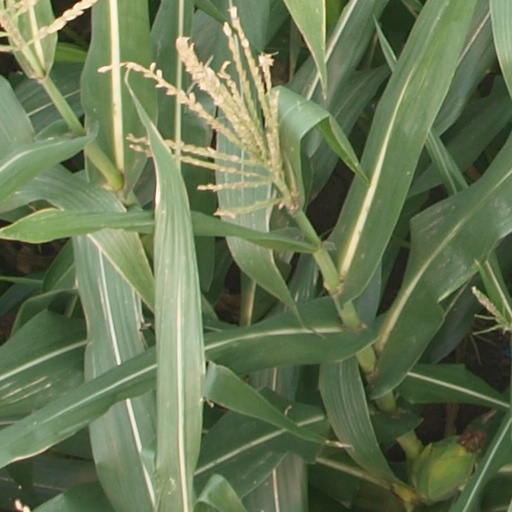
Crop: maize; corn